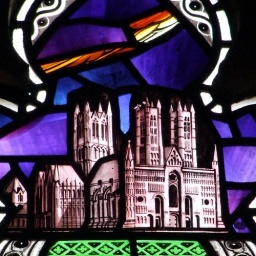
Detail of window in the church at Bracebridge Heath